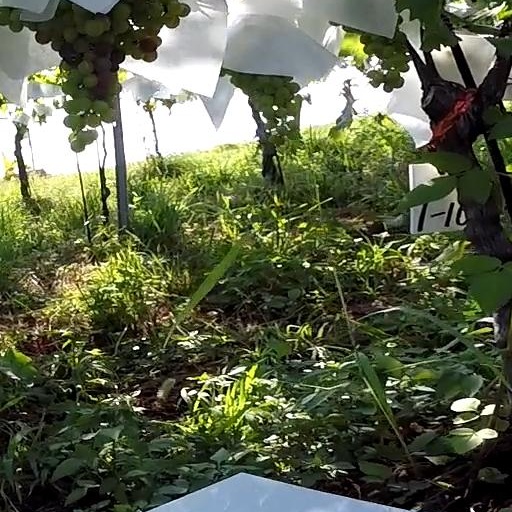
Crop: grape